Answer in natural language. Estimate the real world distances between objects in the image. Which object is closer to dark brown colour bed (marked A), Doorway (marked B) or Book (marked C)? Choose between the following options: Book (marked C) or Doorway (marked B)
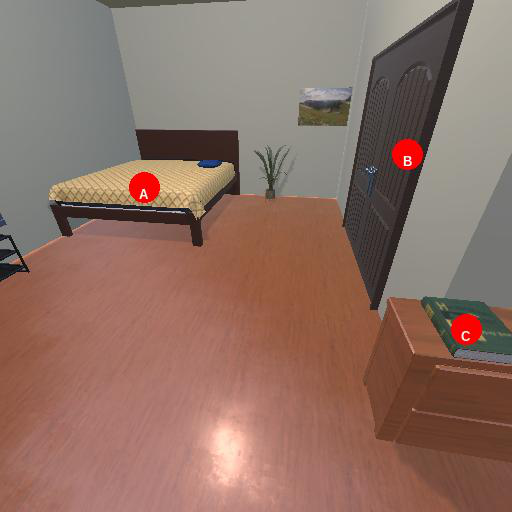
<answer>Doorway (marked B)</answer>